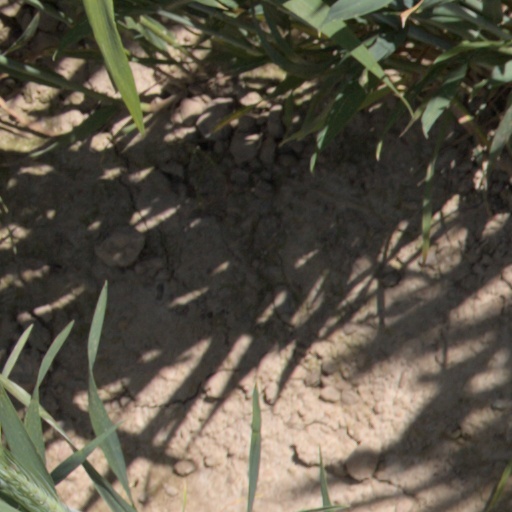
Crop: wheat